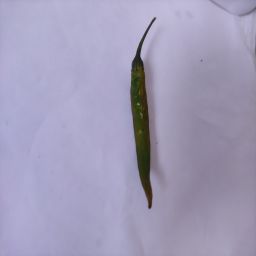
Crop: Chile Pepper
Quality: Old